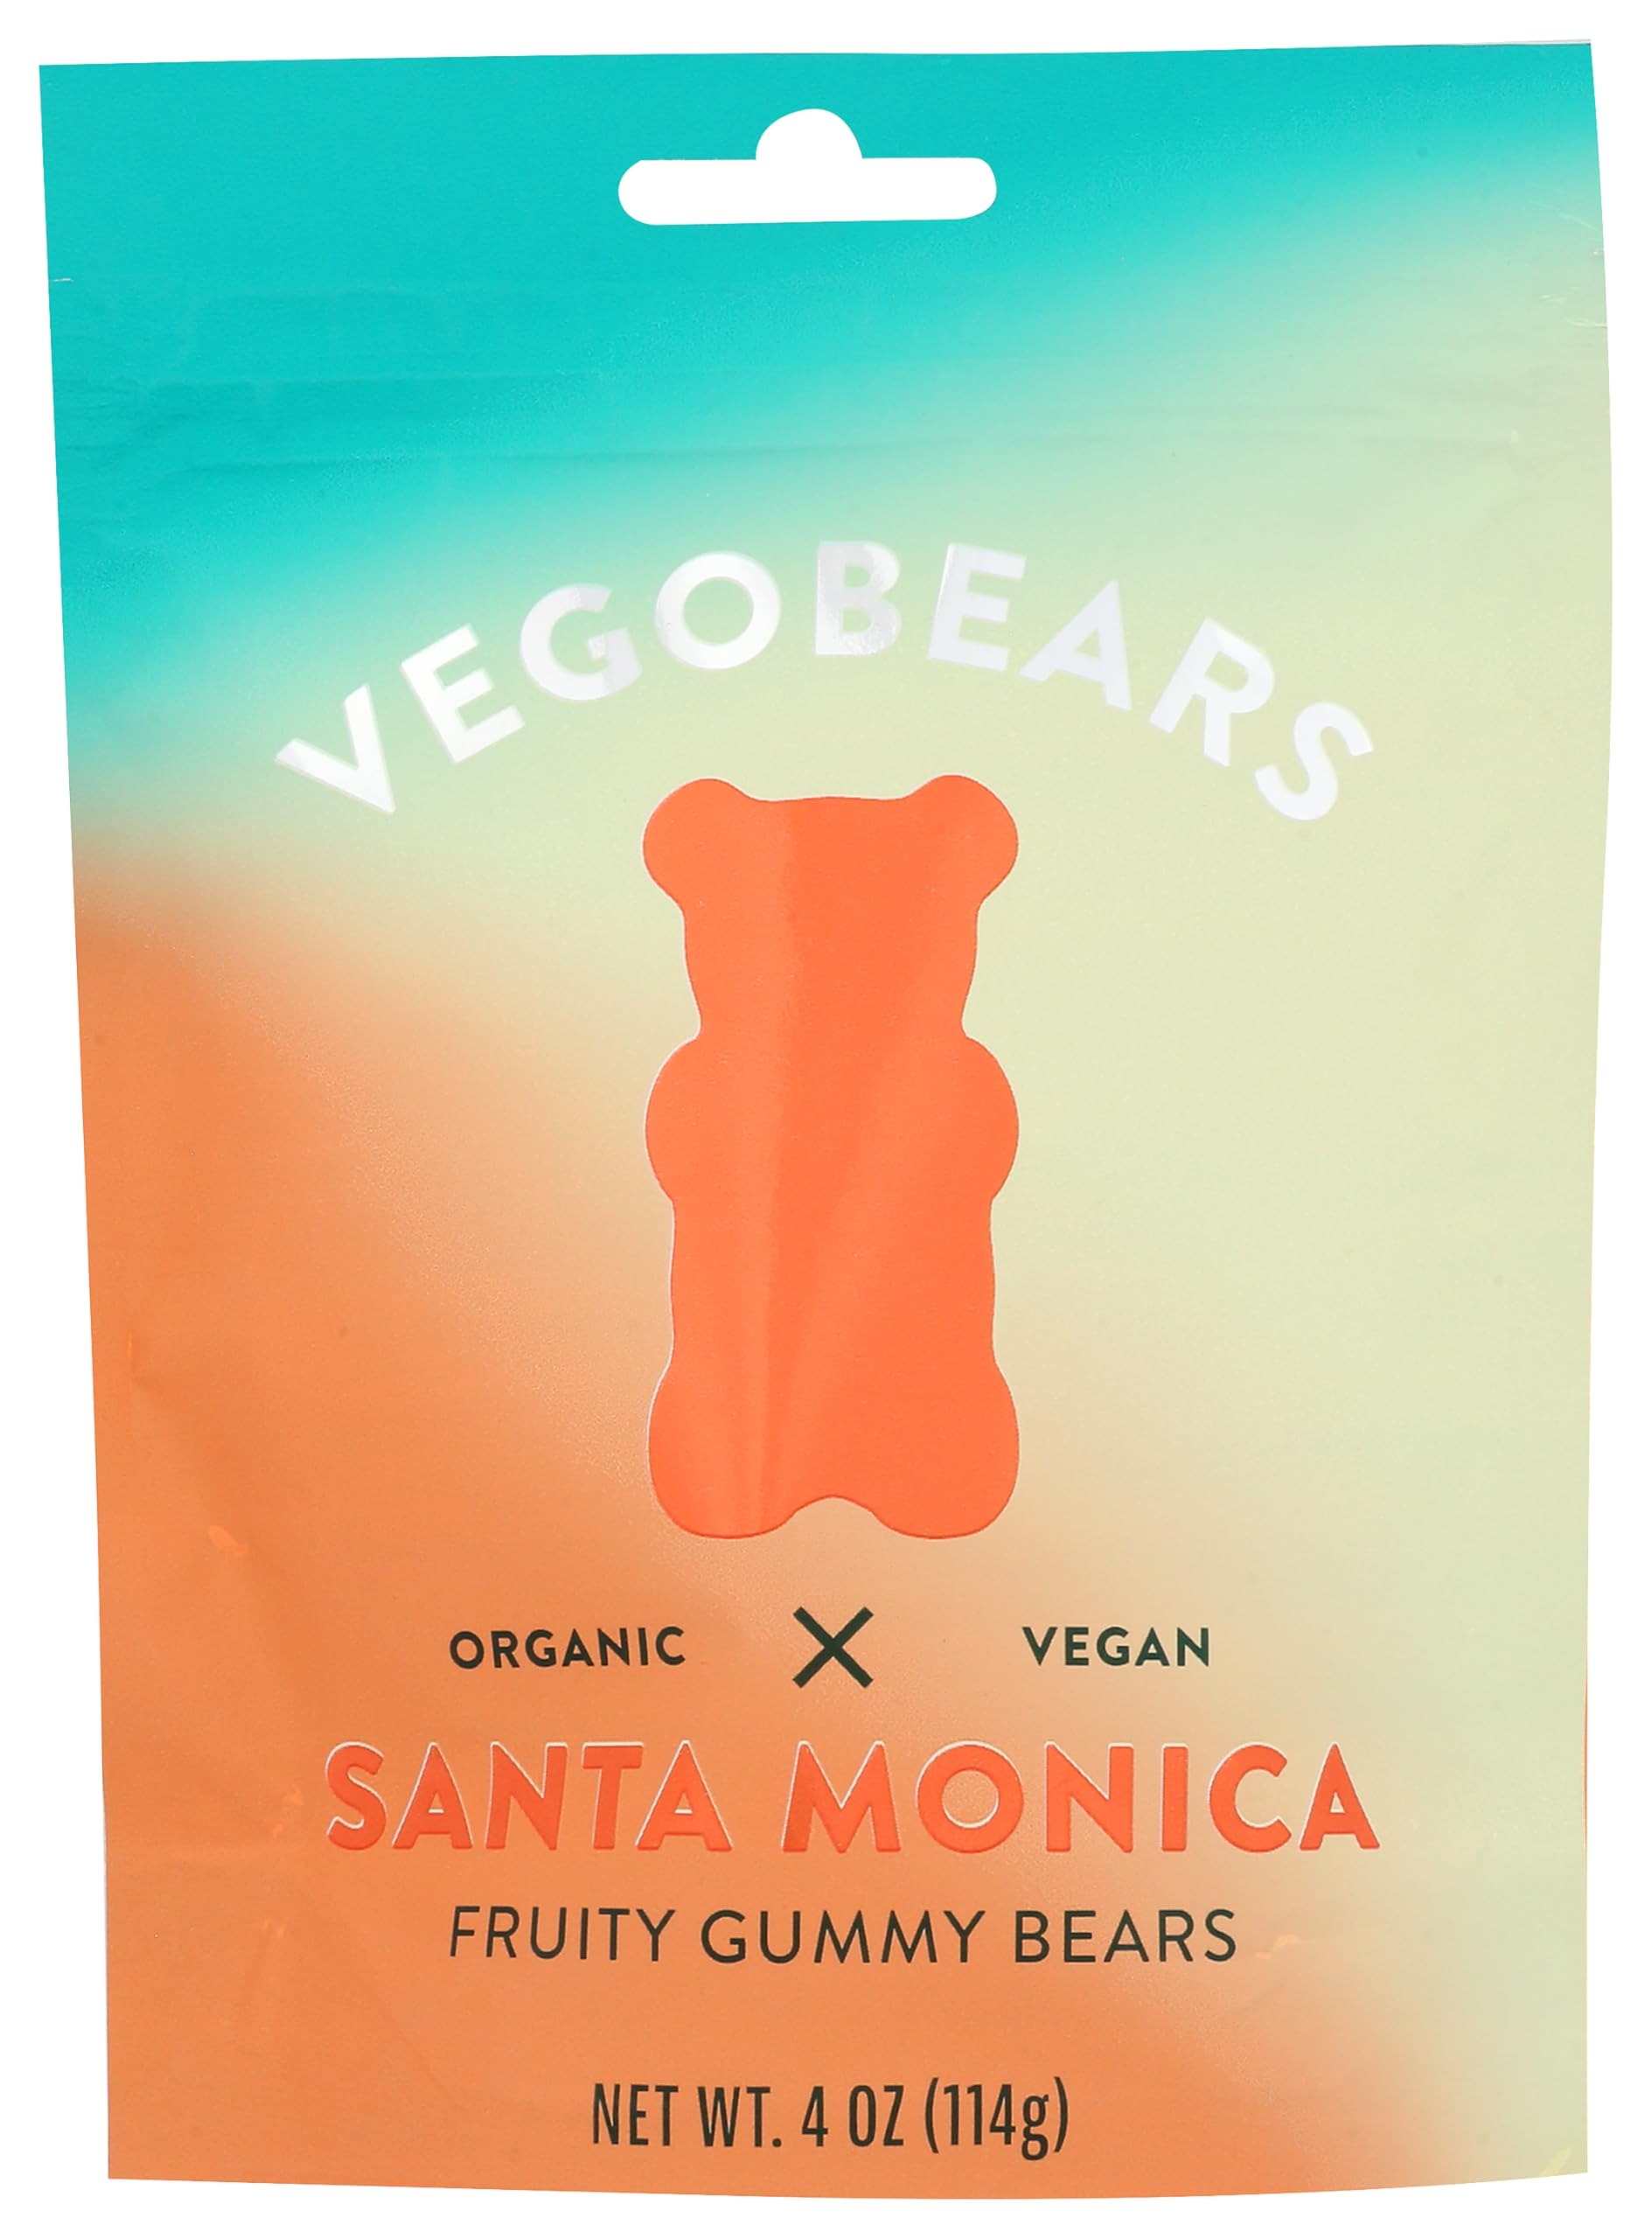
Item Name: Vegobears Organic Fruity Gummy Bears, 4 OZ
Bullet Point 1: No hydrogenated fats or high fructose corn syrup allowed in any food
Bullet Point 2: No bleached or bromated flour
Bullet Point 3: No synthetic nitrates or nitrites
Product Description: Candy Snacks
Value: 4.0
Unit: Ounce

Price: 5.035